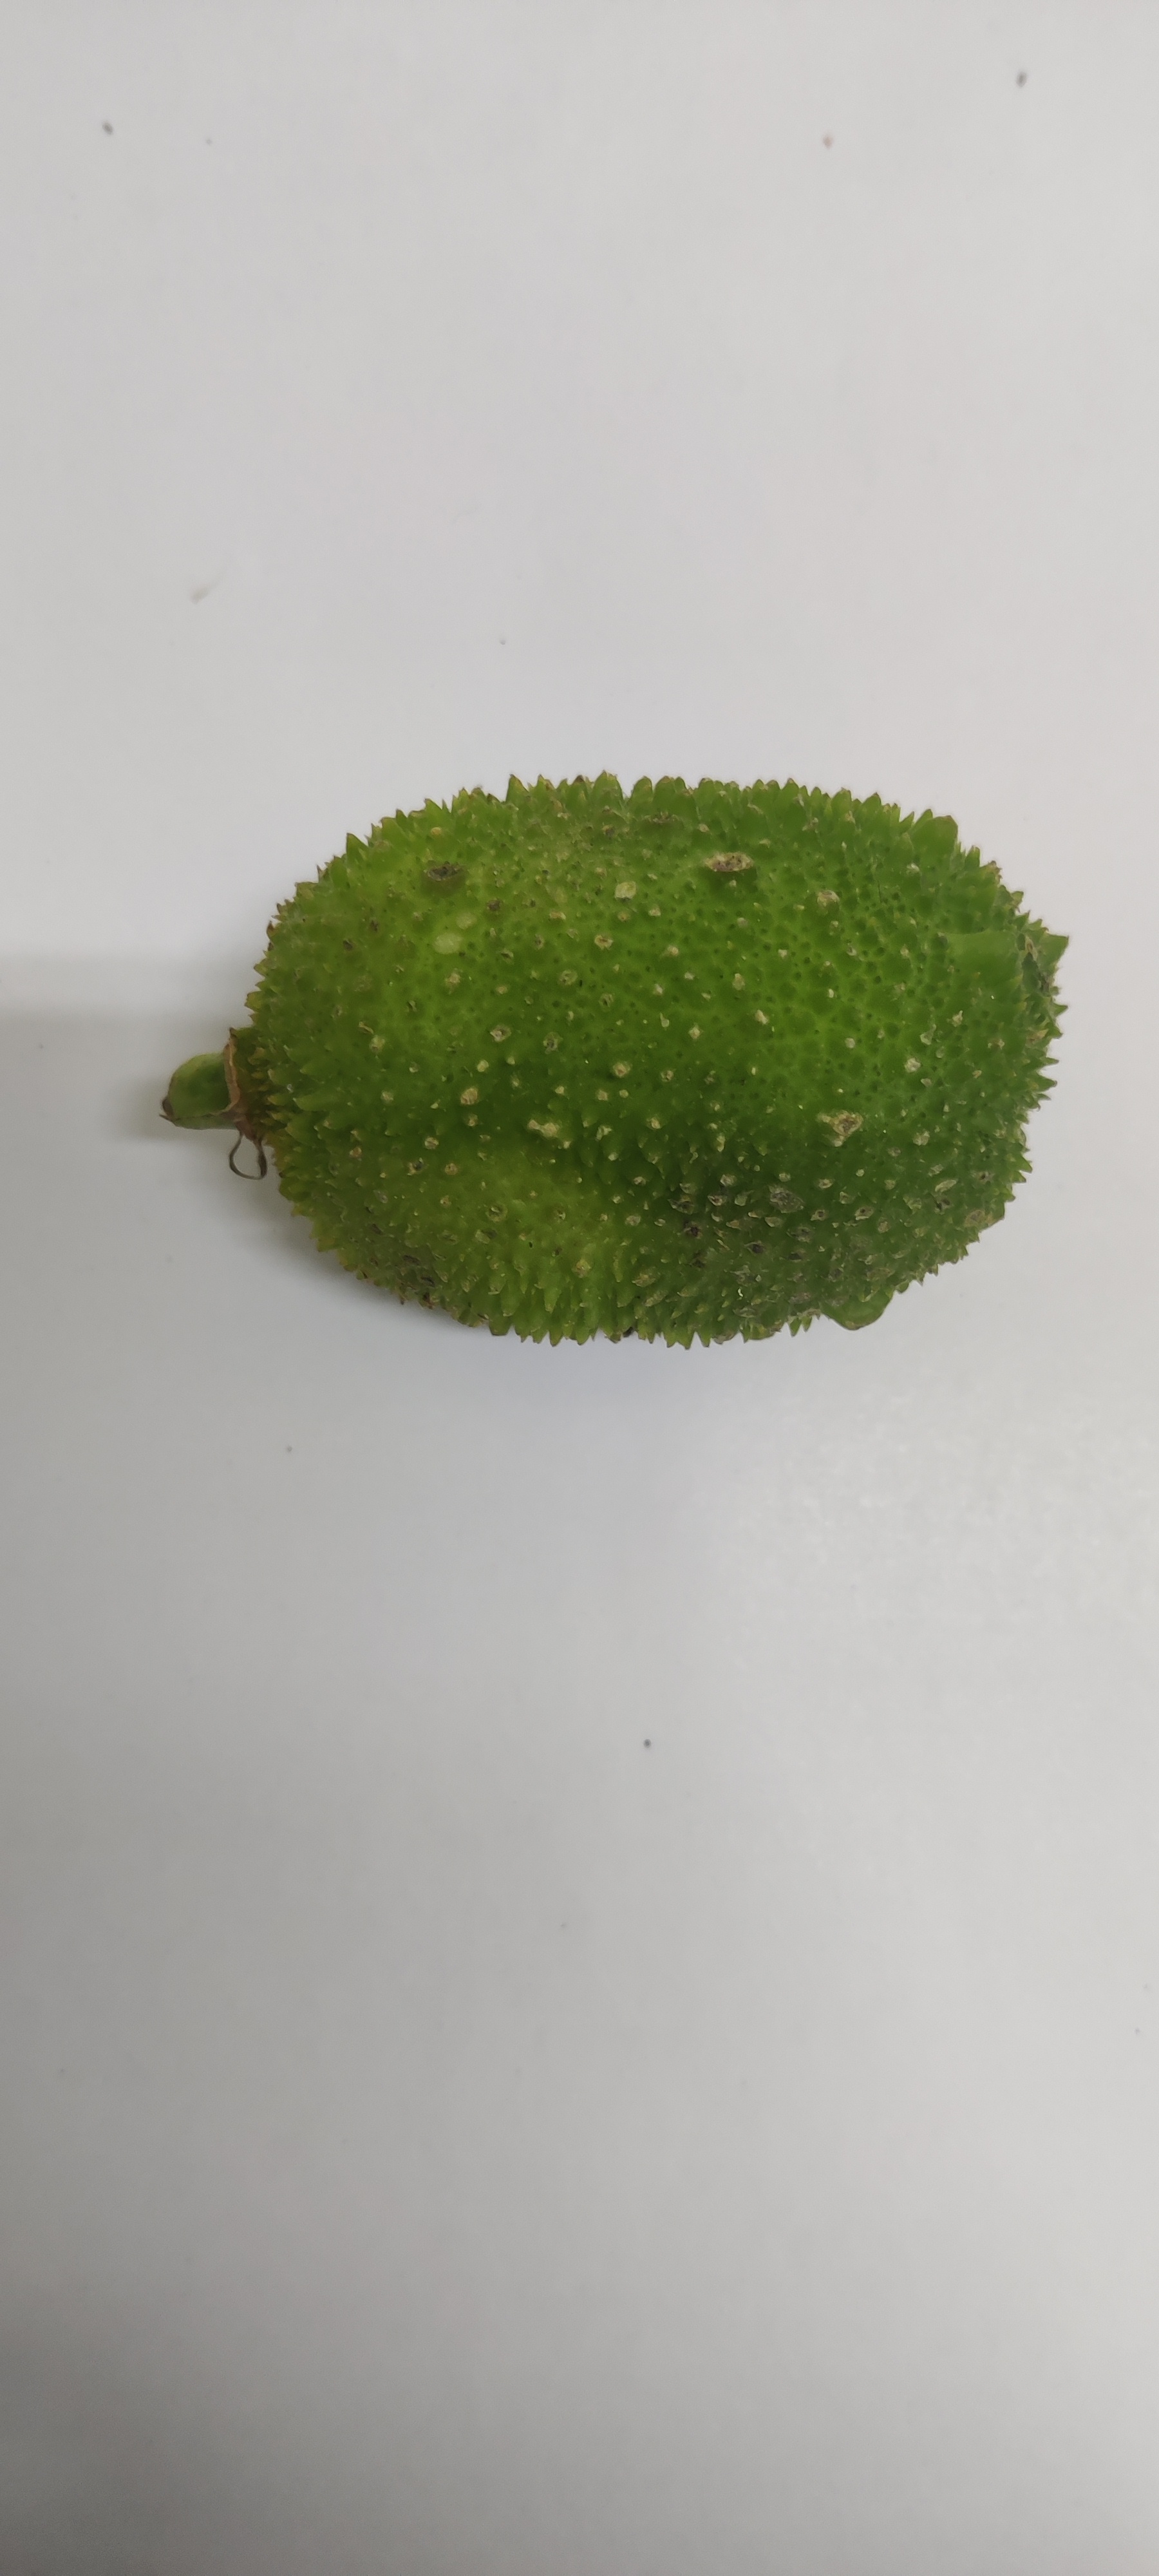
Crop: Spiny Gourd
Condition: Severely Damaged